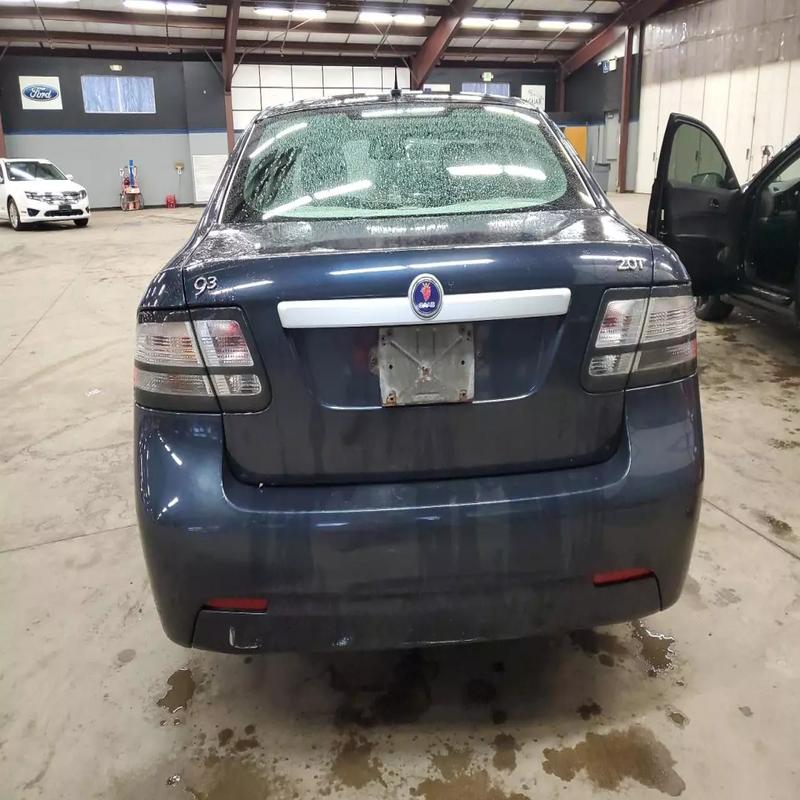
Aucun dommage détecté.
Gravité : aucun